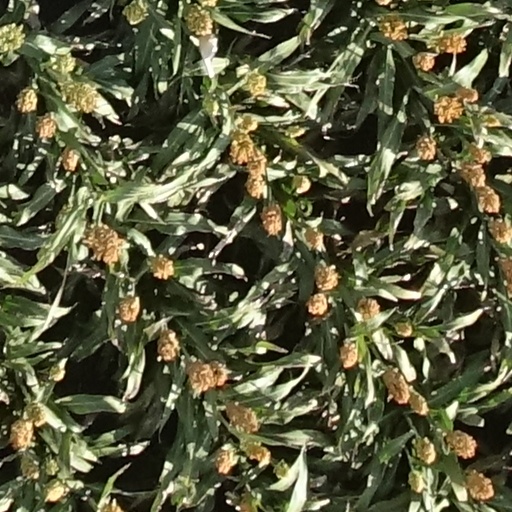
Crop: sorghum